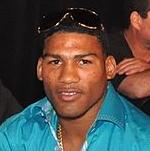
Age: 29